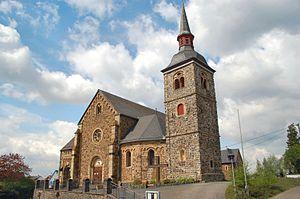
Kasbach-Ohlenberg est une municipalité du Verbandsgemeinde Linz am Rhein, dans l'arrondissement de Neuwied, en Rhénanie-Palatinat, dans l'ouest de l'Allemagne.